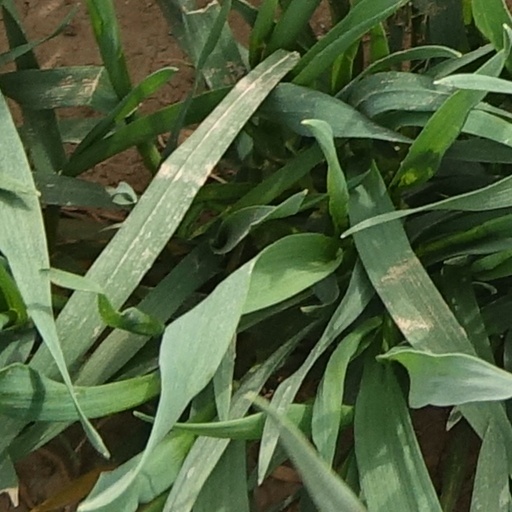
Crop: wheat